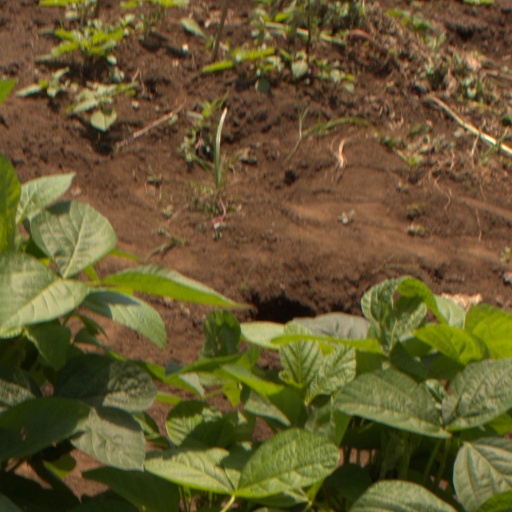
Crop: soybean